Magnus Olsson (bandy)

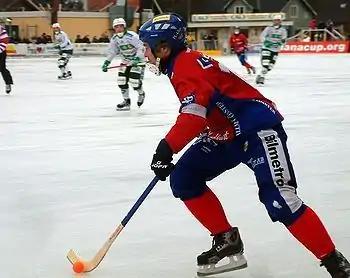
Magnus Olsson playing in the 2005 Bandy World Cup

Magnus Olsson (born 25 January 1972) is a Swedish former bandy player who most played his entire professional career for Edsbyns IF as a midfielder.